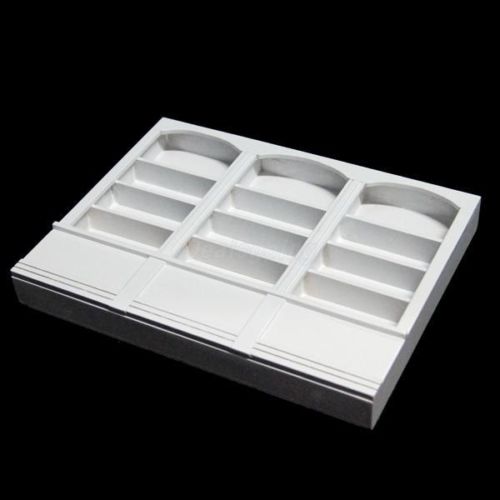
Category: cabinet